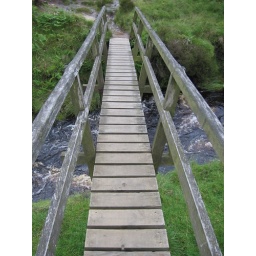
... across the old wooden bridge over the stream ...